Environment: real
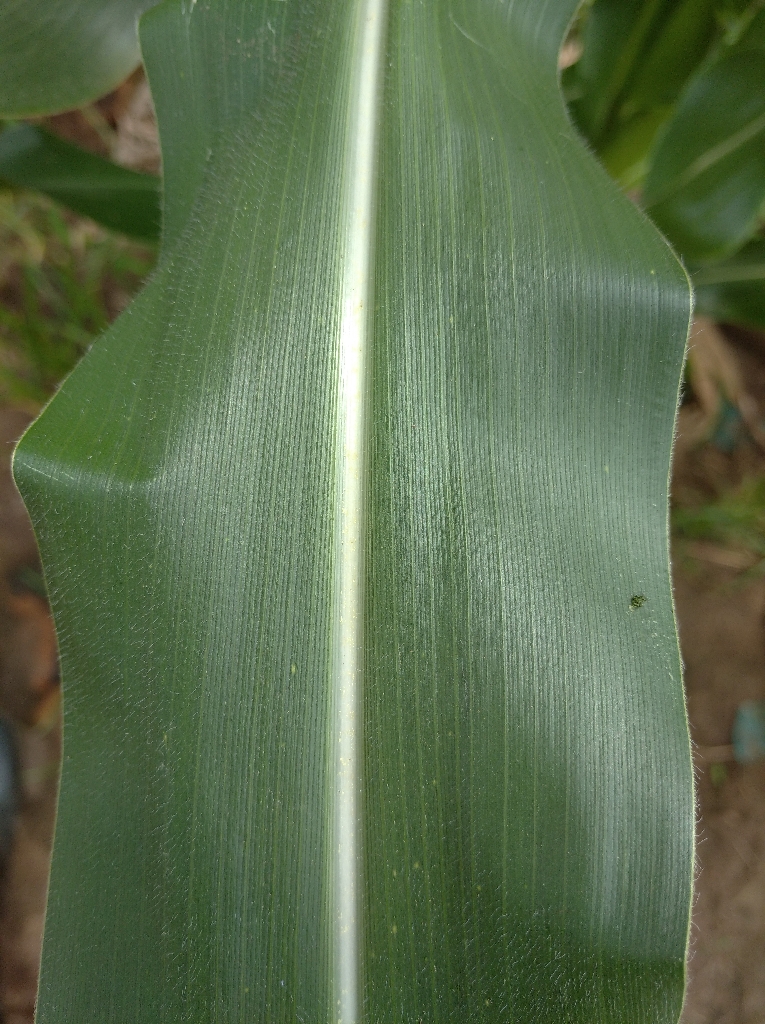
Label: healthy